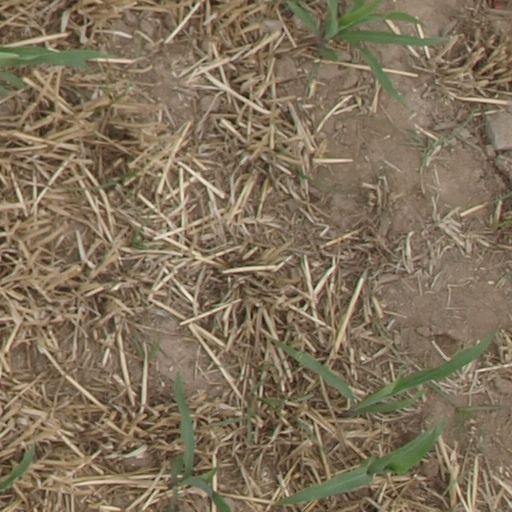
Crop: maize; corn